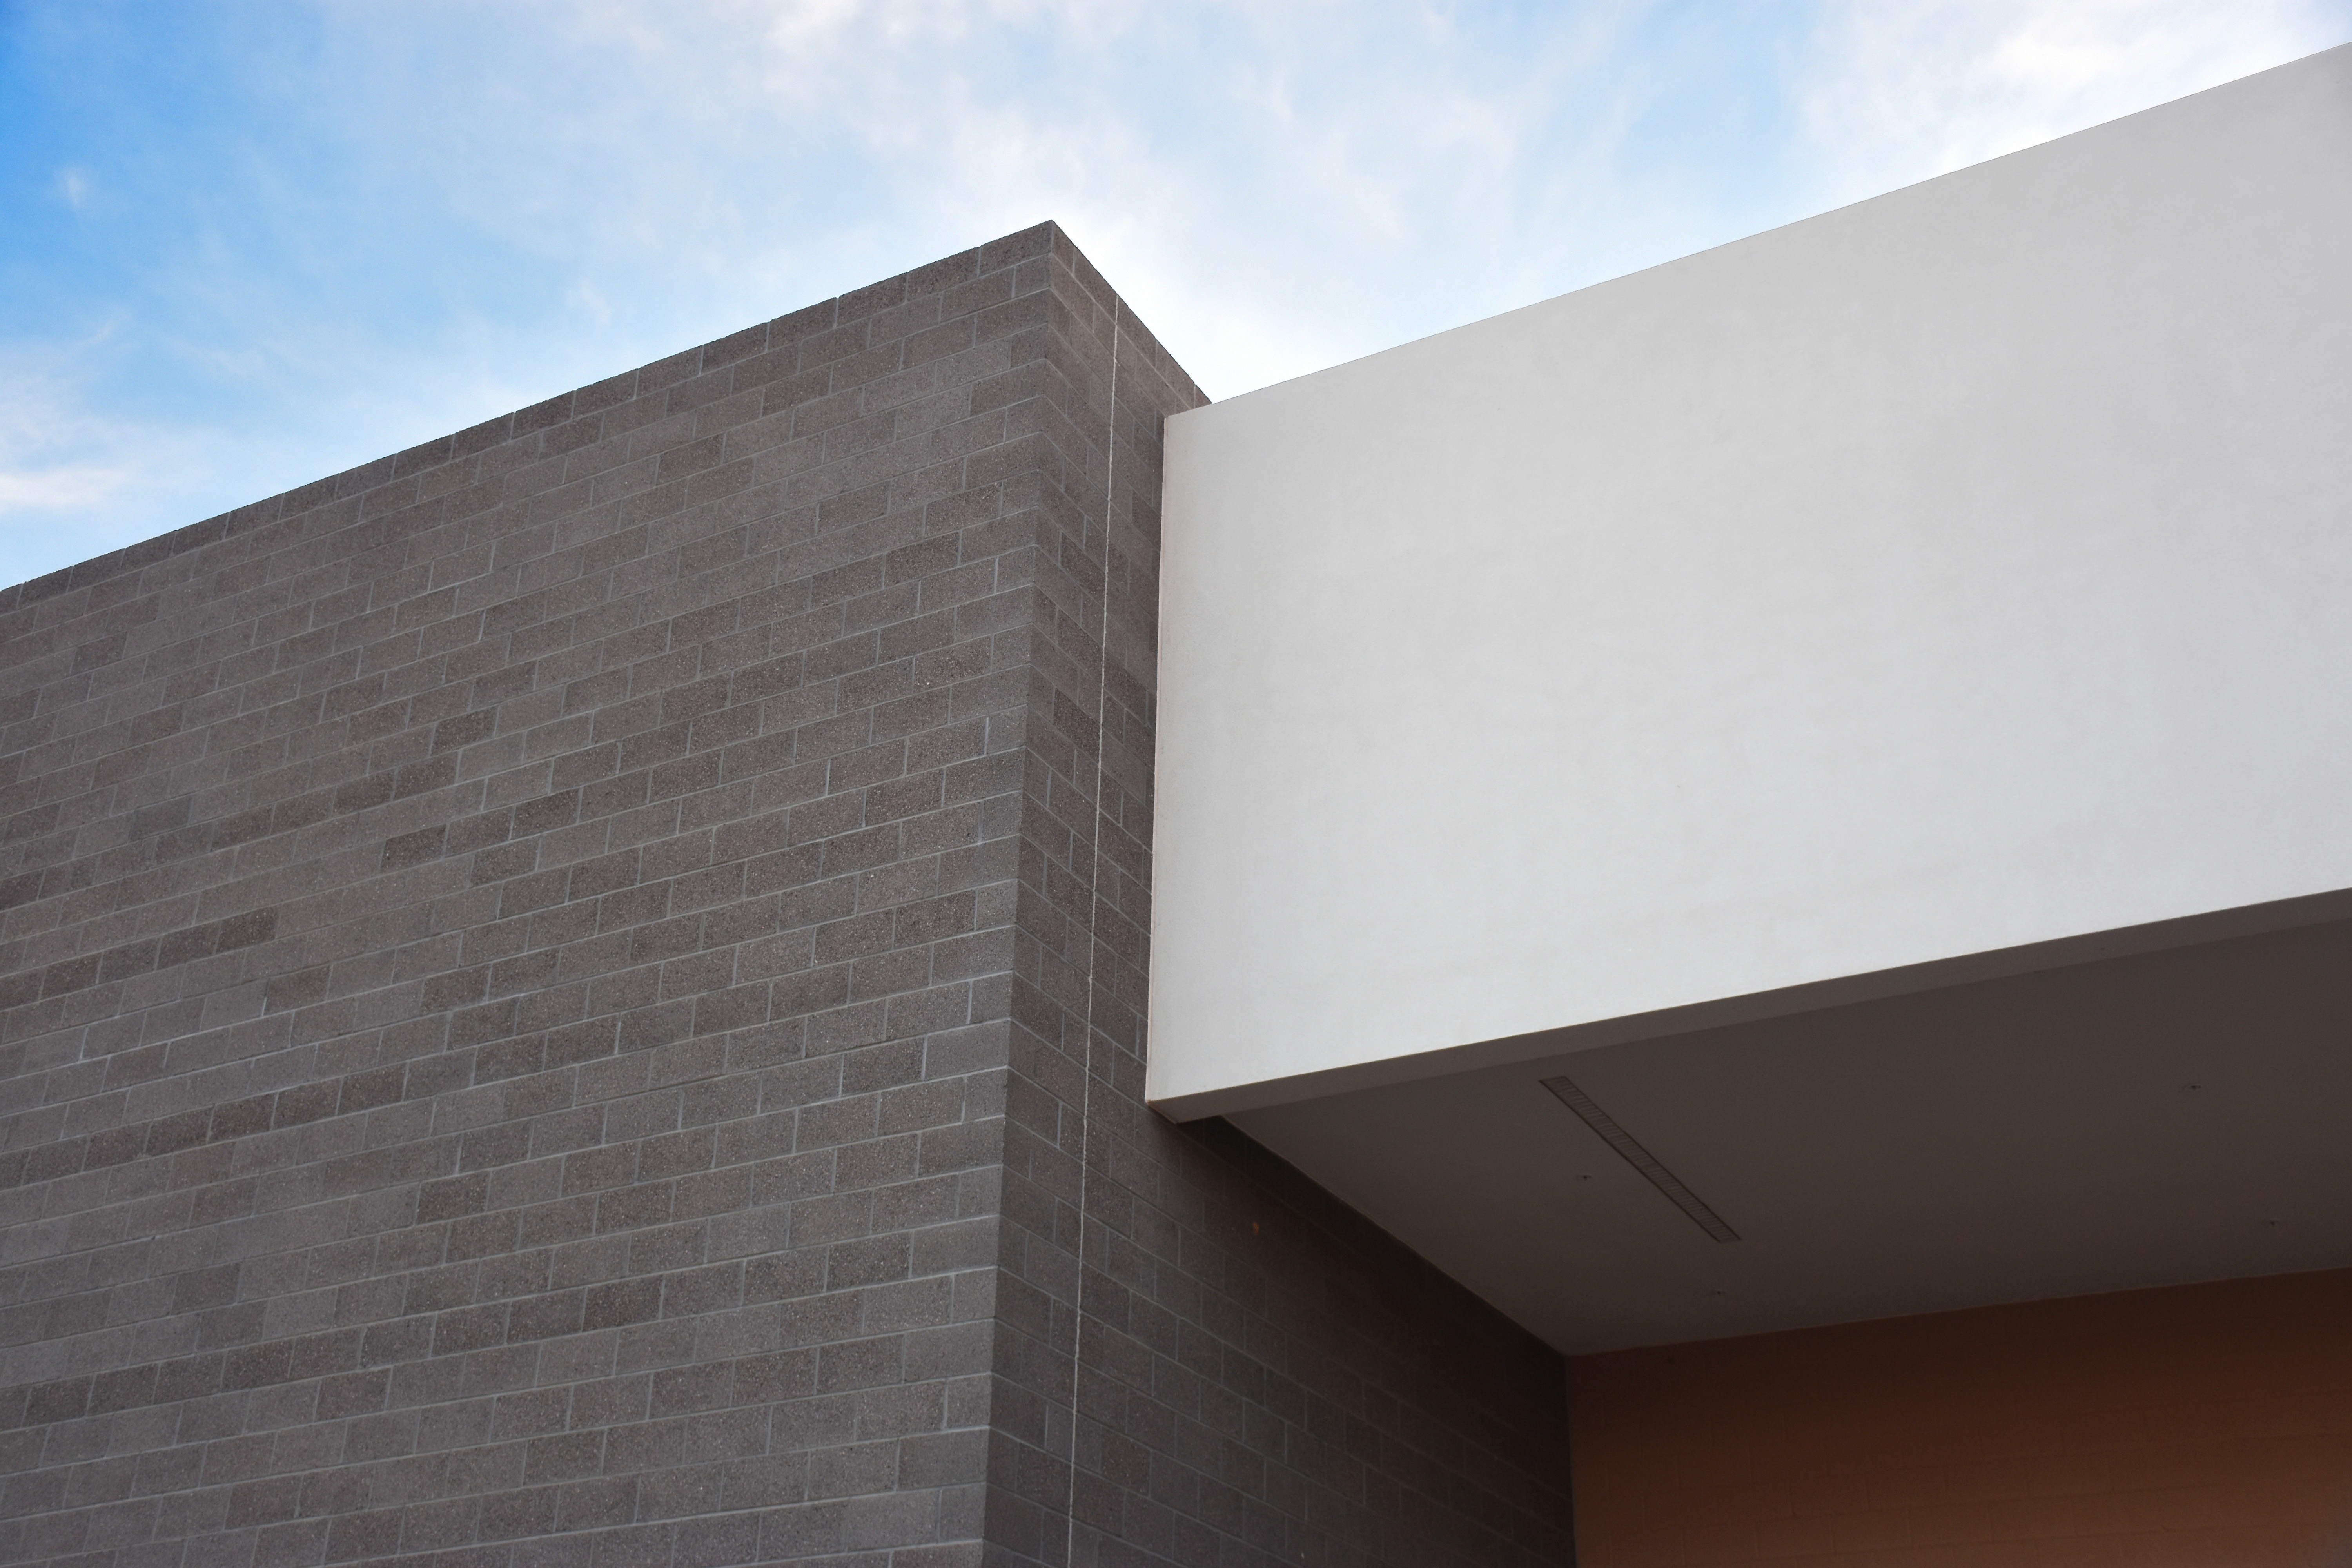
architecture, sky, wood, house, wall, facade, professional, modern, material, design, minimalism, minimal, architectural, daylighting